French ship Bucentaure (1803)

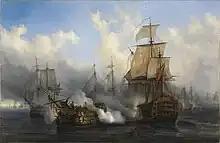
"Bucentaure" at Trafalgar

"Bucentaure" was named after the Venetian state barge "Bucintoro" which was destroyed by Napoleon after the fall of the Republic of Venice in 1797. While the Venetian name is of uncertain etymology (it may have originated in the bucinatores aboard who blew their instruments to herald the arrival of the Doge), the French "Bucentaure"s figurehead depicted a : a mythical, centaur-like creature with the body of a bull and the head of a man.